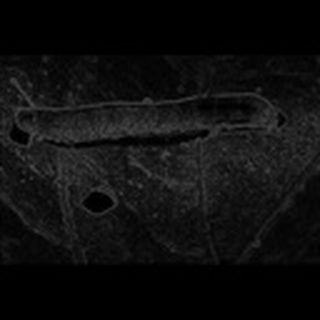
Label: cotton_army_worm